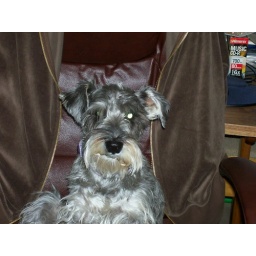
Rock-it in my chair with a funny face